Islamabad

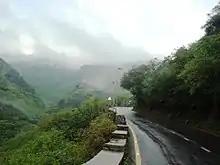
Islamabad's annual precipitation allows for the growth of lush forests in the city's hills.

Islamabad has a humid subtropical climate (Köppen: Cwa), with five seasons: Winter (November–February), Spring (March and April), Summer (May and June), Rainy Monsoon (July and August) and Autumn (September and October). The hottest month is June, where average highs routinely exceed . The wettest month is July, with heavy rainfalls and evening thunderstorms with the possibility of cloudburst and flooding. The coolest month is January.